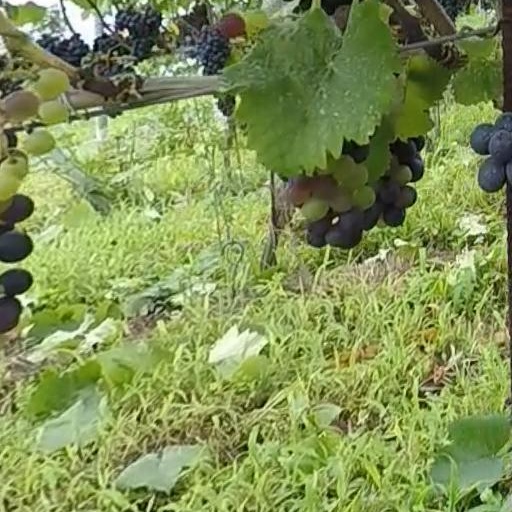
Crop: grape